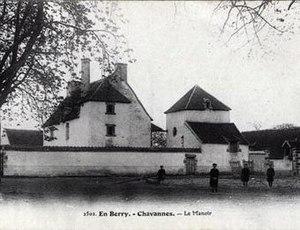
Le Manoir/Prieuré de Chavannes en 1900
Chavannes est une commune française située dans le département du Cher en région Centre-Val de Loire.